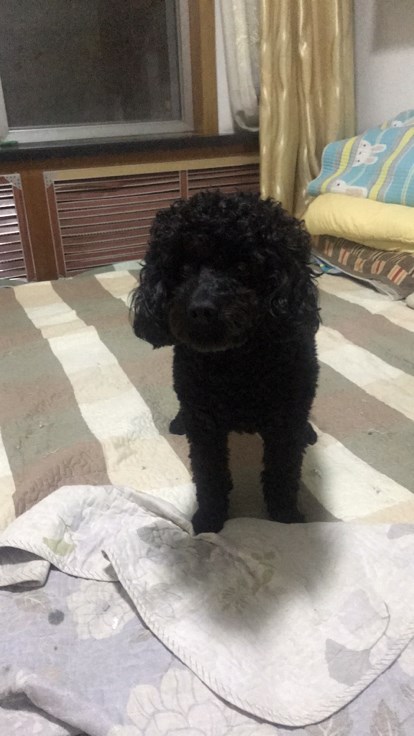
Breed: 2925-n000114-toy_poodle